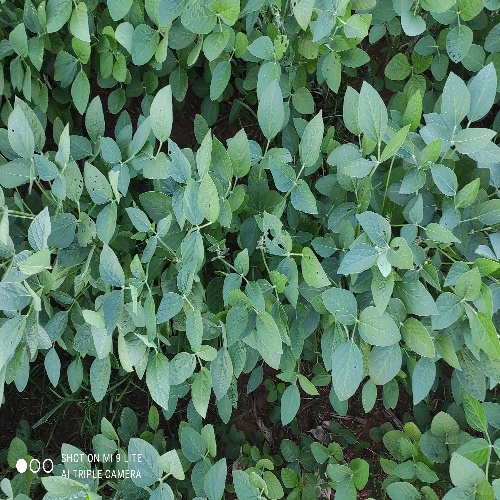
Label: Caterpillar